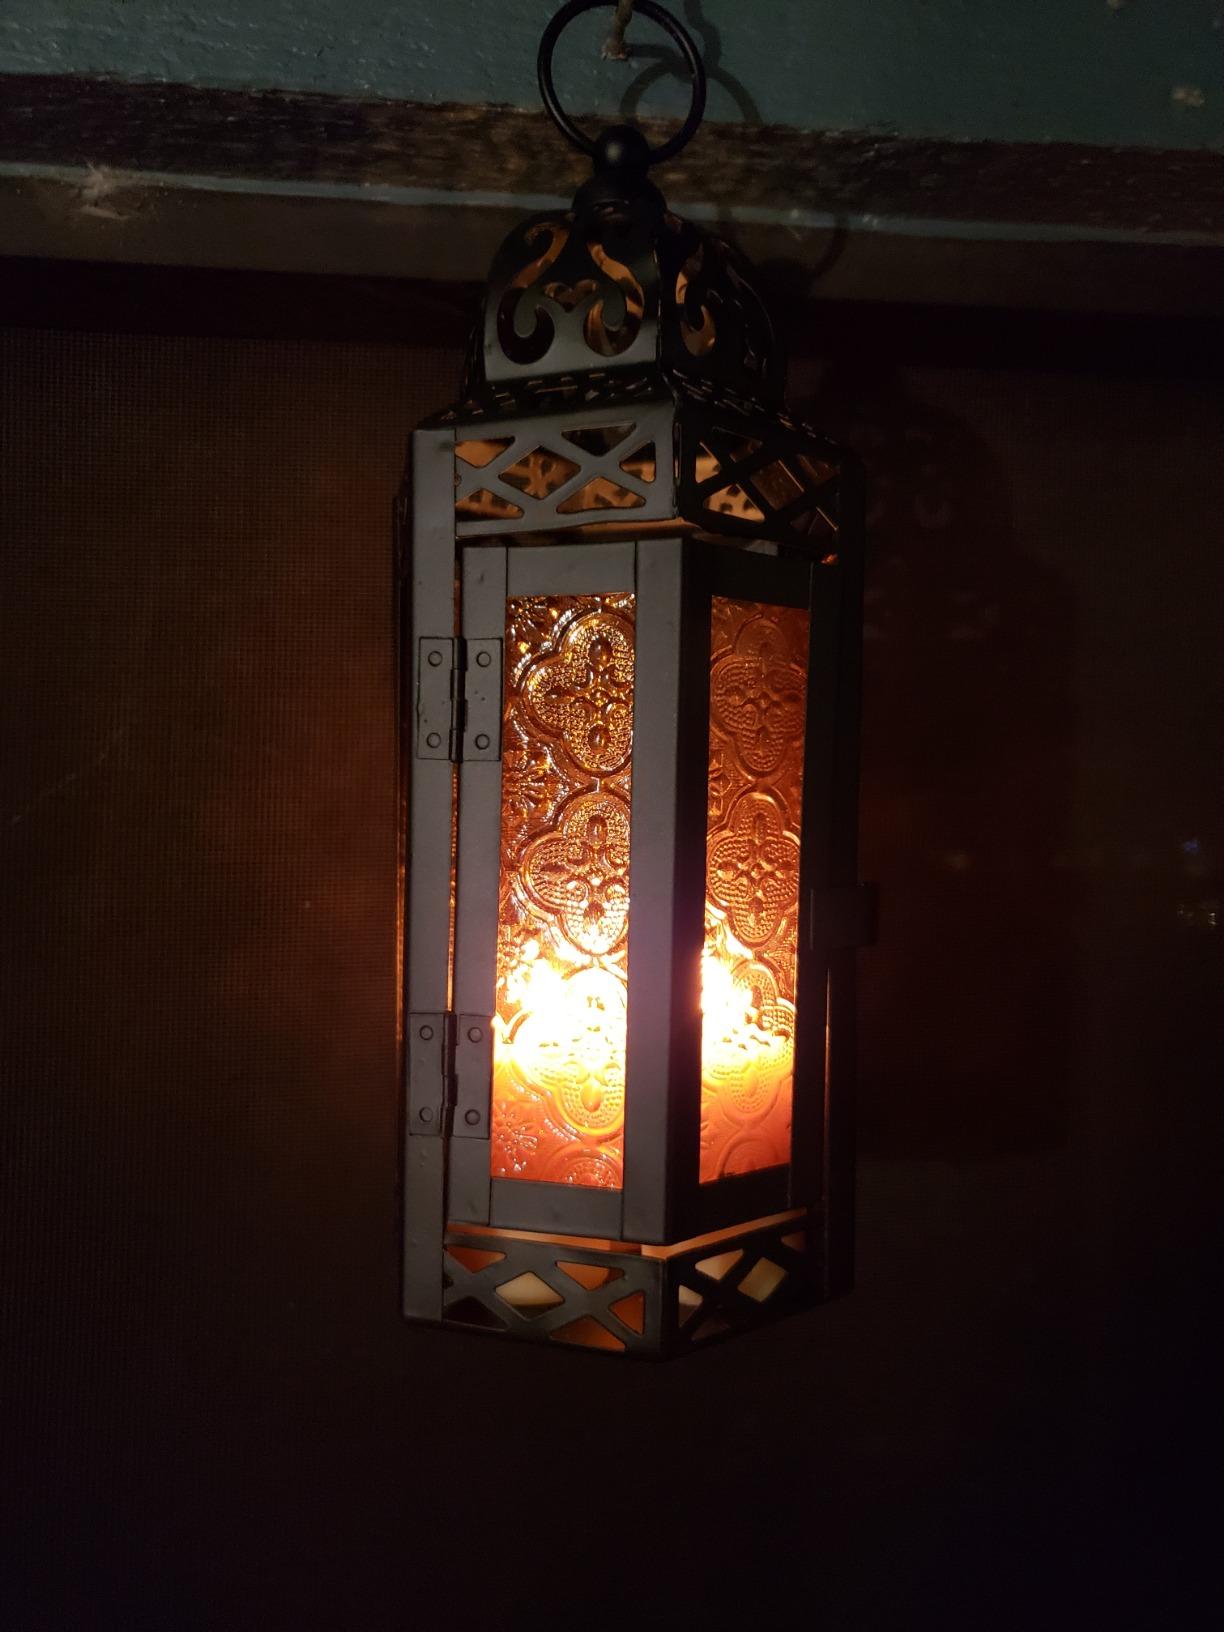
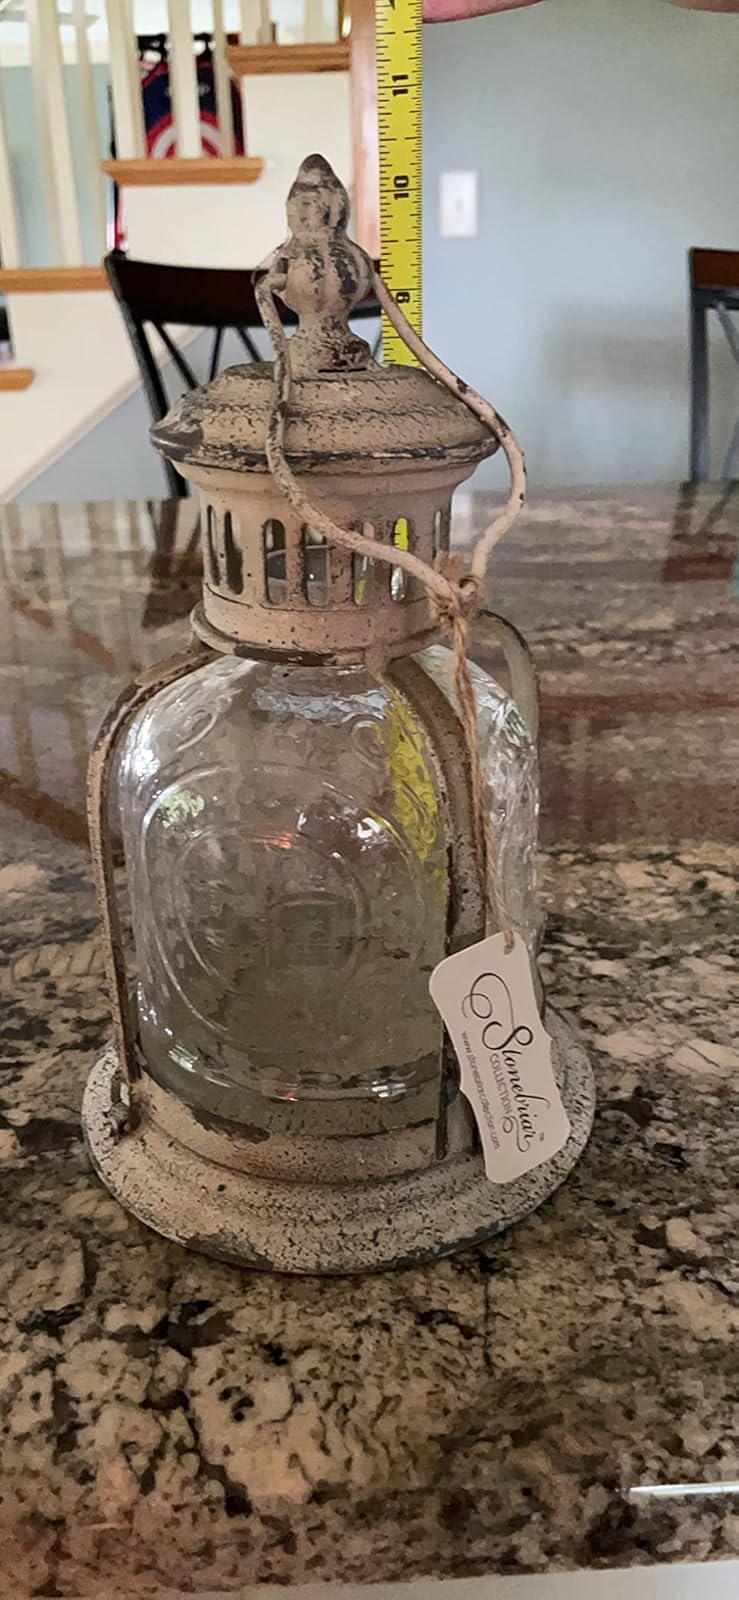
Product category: lantern
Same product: no